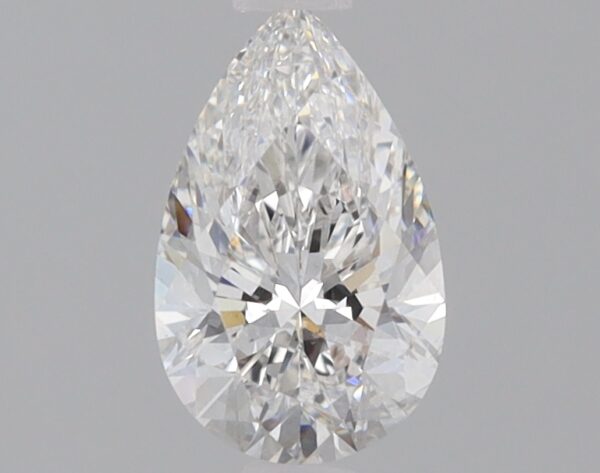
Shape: pear
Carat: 0.8
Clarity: VS1
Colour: F
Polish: EX
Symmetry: EX
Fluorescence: NONE
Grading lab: IGI
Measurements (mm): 8.31 x 5.15 x 3.28